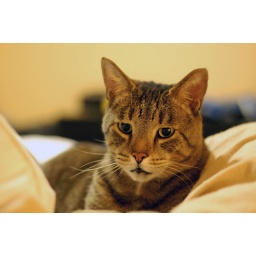
The beast that rules my home life. Mr. Mio in glorious 50mm!